Manley Laurence Power

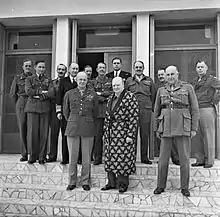
A convalescent Winston Churchill meets the outgoing and incoming Supreme Commanders in the Mediterranean, Dwight D. Eisenhower, to Churchill's right, and Henry Maitland Wilson, to his left. Behind them stand (from left to right), John Whiteley, Air Marshal Arthur Tedder, Brigadier G. S. Thompson, Admiral Sir John Cunningham, unknown, Sir Harold Alexander, Captain M. L. Power, Humfrey Gale, Leslie Hollis, and Eisenhower's chief of staff, Walter Bedell Smith.

In 1942, he was given command of , escorting Arctic convoys, before returning as Staff Officer (Operations) in the Mediterranean in September 1942, in preparation for the invasion of North Africa and then became Staff Officer (Plans), on the staff of Commander-in-Chief, Mediterranean in January 1943, assisting the planning of the invasion of Sicily. He was promoted to Captain in 1943, and Deputy Chief of Staff (Plans), and stayed in the Mediterranean until March 1944, planning the invasion of Italy and the Anzio landings.